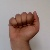
The image shows a hand gesture representing the letter 'A' in Indian Sign Language.